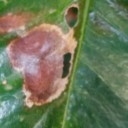
Label: Miner